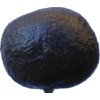
Label: black_avocado